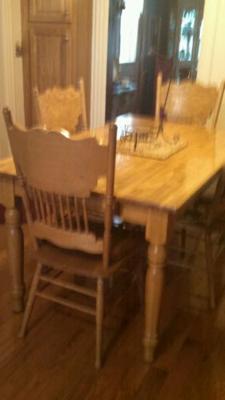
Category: table